Untouchable Lawman

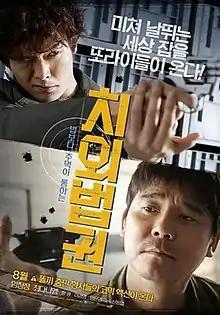

Untouchable Lawman is a 2015 South Korean action comedy film directed by Shin Jai-ho. It was released on August 27, 2015.